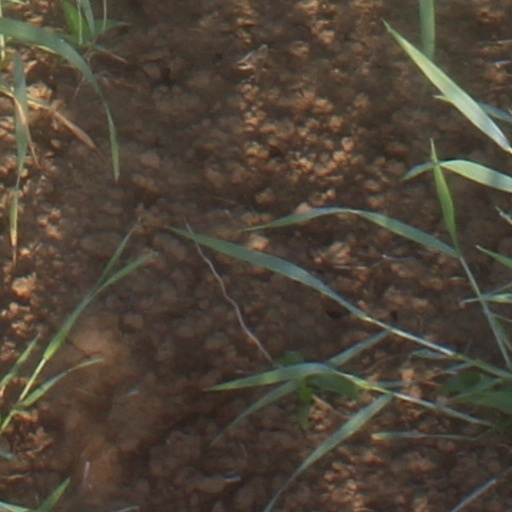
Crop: wheat